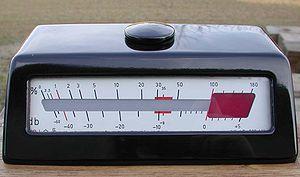
Un PPM, ce qui signifie Peak Programme Meter, est un modulomètre qui indique le niveau de crête d'un signal audio.